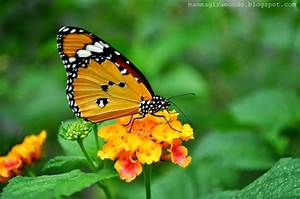
Label: farfalla